Flow-based programming

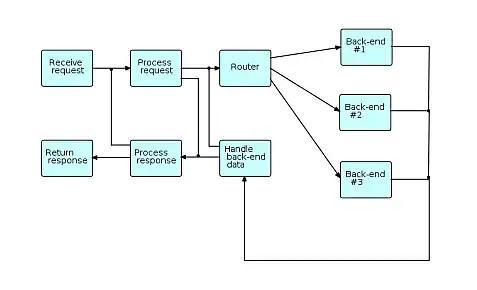
Schematic of general interactive application

In this general schematic, requests (transactions) coming from users enter the diagram at the upper left, and responses are returned at the lower left. The "back ends" (on the right side) communicate with systems at other sites, e.g. using CORBA, MQSeries, etc. The cross-connections represent requests that do not need to go to the back ends, or requests that have to cycle through the network more than once before being returned to the user.